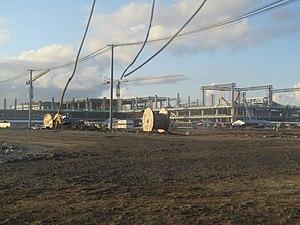
L'aéroport international de Yogyakarta ou aéroport international de Kulon Progo, est un aéroport dans le district de Temon, kabupaten de Kulon Progo, qui dessert le territoire spécial de Yogyakarta à Java, en Indonésie. L’aéroport est exploité par Angkasa Pura I. Il doit remplacer l'actuel aéroport international Adisutjipto, qui est aujourd'hui saturé et dont la piste ne fait que 2 200 mètres. L'aéroport a été inauguré le 6 mai 2019 avec un vol Citilink en provenance de l'aéroport Halim Perdanakusuma de Jakarta.